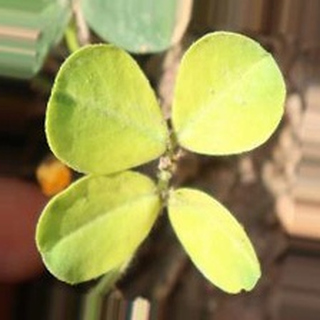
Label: groundnut_nutrition_deficiency